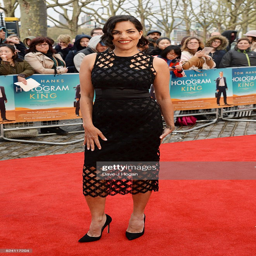
actor arrives for the premiere .